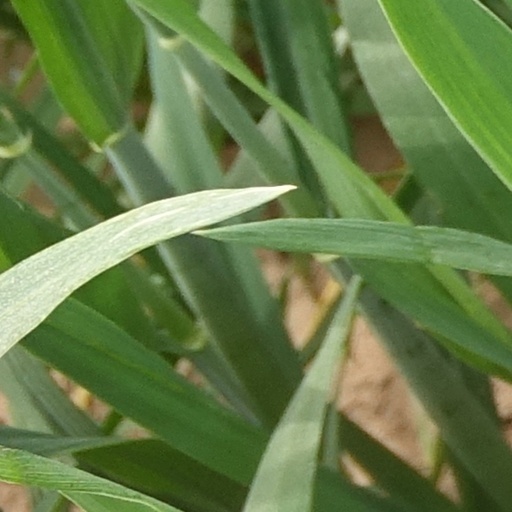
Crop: wheat